Doncaster

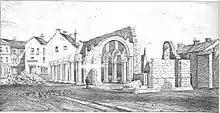
Norman church of St Mary Magdalene, at demolition in 1846

In 1248, a charter was granted for Doncaster Market to be held in the area surrounding the Church of St Mary Magdalene, which was built in Norman times. In the 16th century, the church was adapted for use as the town hall. It was finally demolished in 1846. Some 750 years on, the market continues to operate, with busy traders located under cover, at the 19th-century Doncaster Corn Exchange building (1873). The Corn Exchange was much rebuilt in 1994 after a major fire.